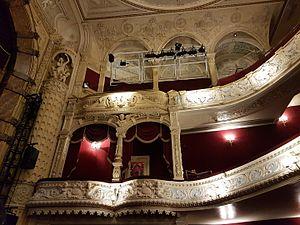
L’actuel Richmond Theatre, situé dans le quartier londonien de Richmond upon Thames, est un théâtre victorien britannique situé à Little Green, à proximité de Richmond Green. Il a ouvert ses portes le 18 septembre 1899 avec une performance de As You Like It. Il s'agit de l’un des plus beaux exemples du travail de l’architecte de théâtre Frank Matcham ayant survécu. Le bâtiment en brique rouge et terre cuite, est classé Grade II * par Historic England. John Earl, l'écrivain de 1982, l'a décrit comme "d'une importance exceptionnelle, en tant que théâtre Matcham le plus complètement préservé du Grand Londres et l'un de ses intérieurs les plus satisfaisants".